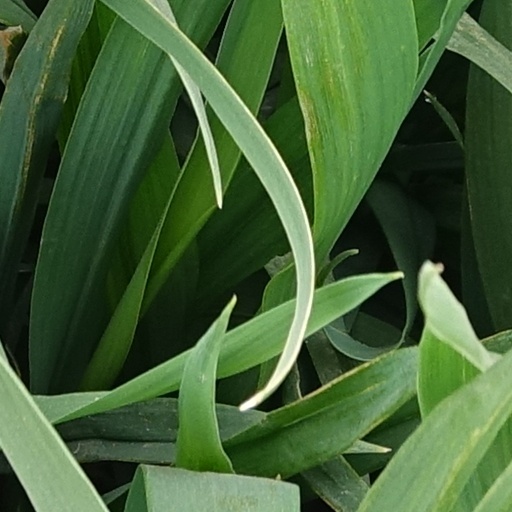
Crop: wheat